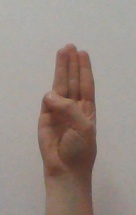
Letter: thaa